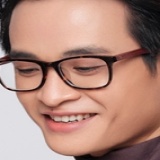
ca sĩ Hà Anh Tuấn